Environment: real
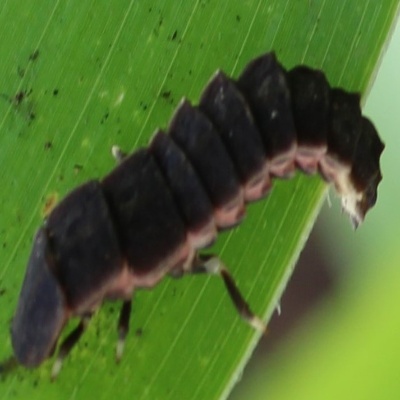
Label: fall_armyworm